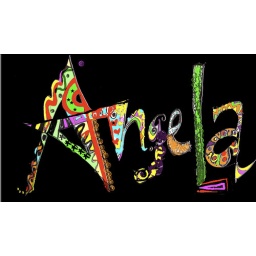
black pen on binder paper gone over with photoshop.